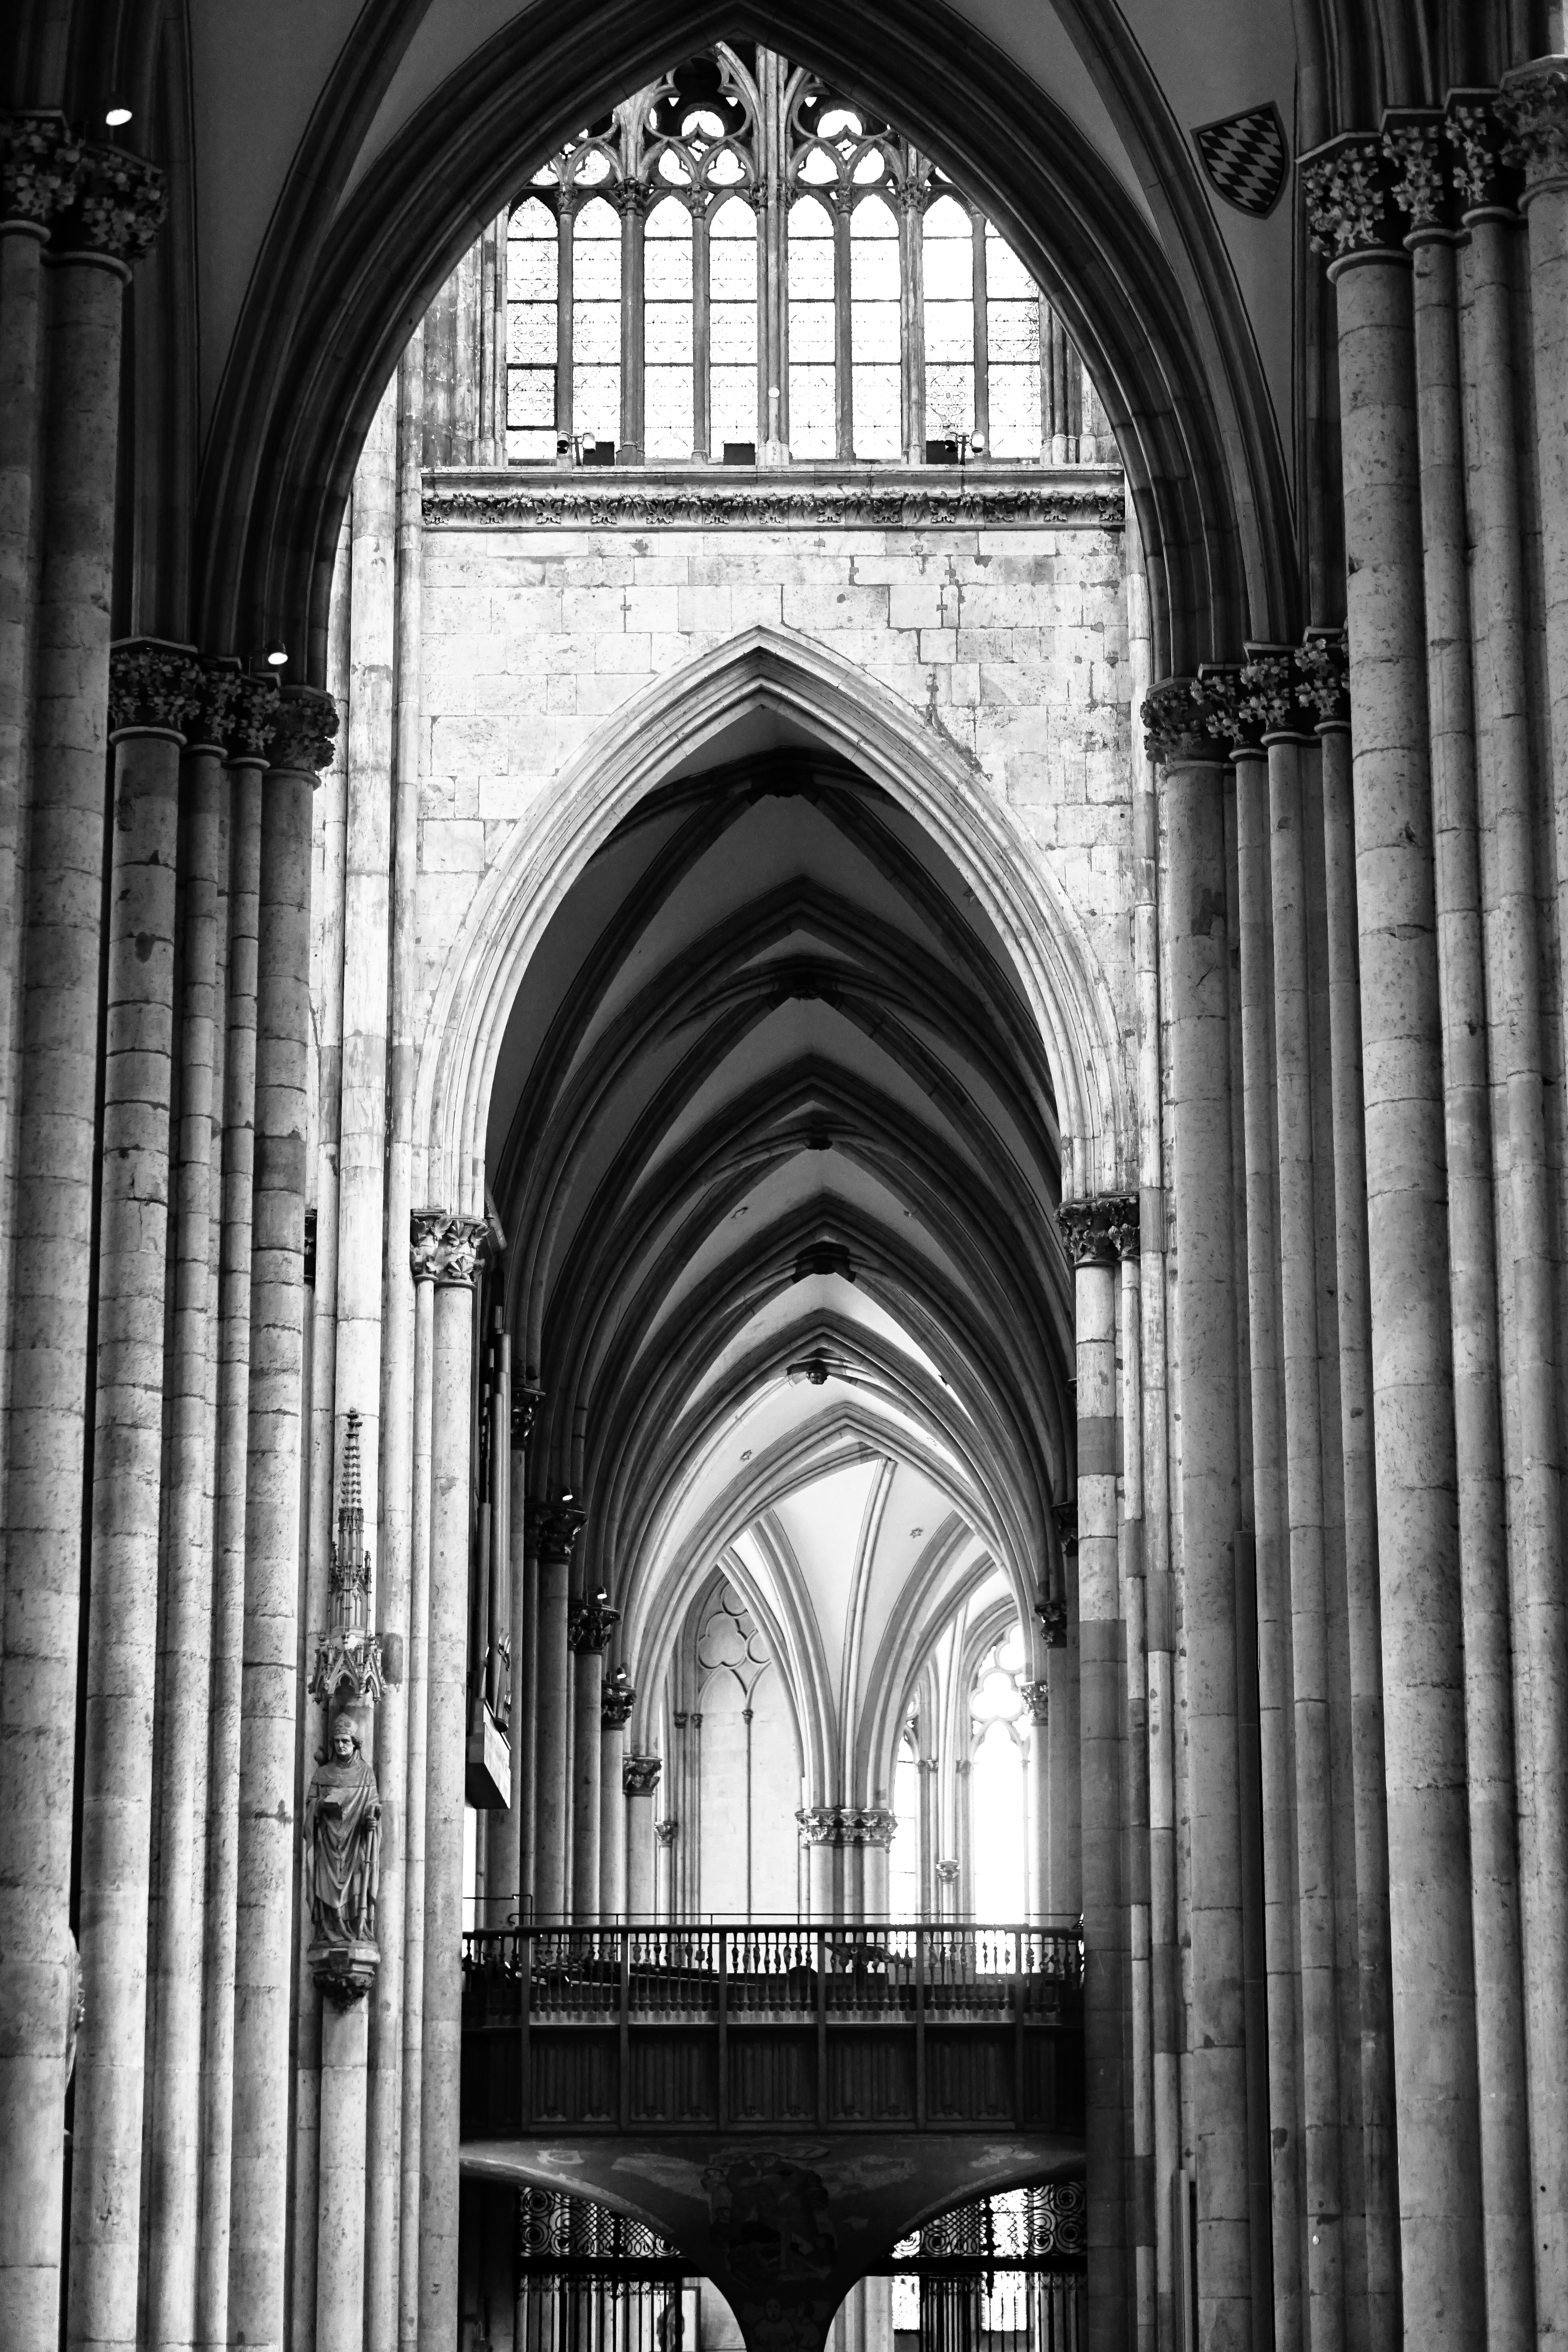
light, black and white, architecture, structure, window, building, monument, arch, column, landmark, facade, church, cathedral, chapel, monochrome, gothic, place of worship, old town, monastery, symmetry, passage, germany, cologne, arcade, abbey, dom, mood, rhine, gothic architecture, sand stone, cologne on the rhine, cologne cathedral, by looking, monochrome photography